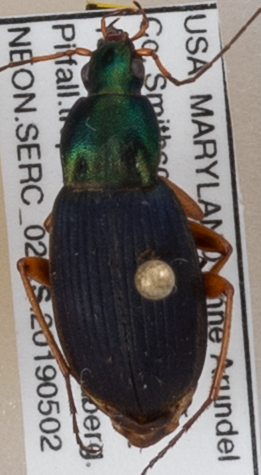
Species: Chlaenius aestivus
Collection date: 2019-05-02
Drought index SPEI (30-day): -0.858
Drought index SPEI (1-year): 2.09
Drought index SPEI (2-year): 1.546